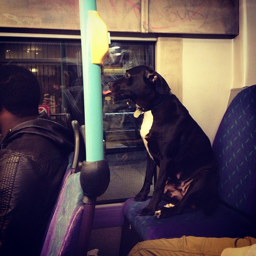
a dog sitting on a seat behind a man in another seat
A dog sitting in a seat next to a window.
a dog is sitting on a seat on a train
a dog sitting on a bus seati bt a blue pole
A large black dog sits in his own seat on a bus.